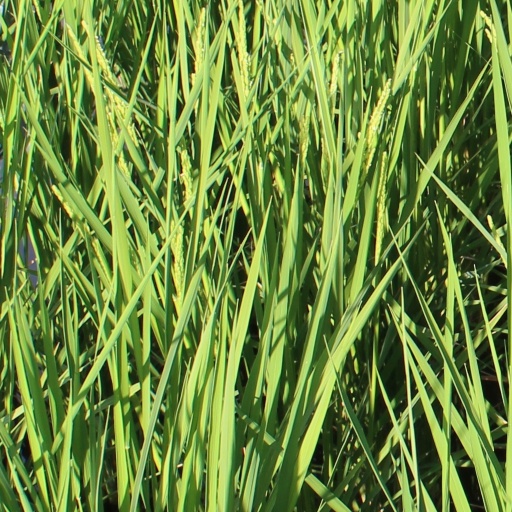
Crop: rice